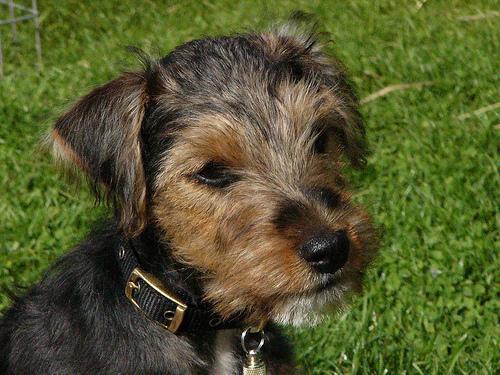
Lakeland_terrier